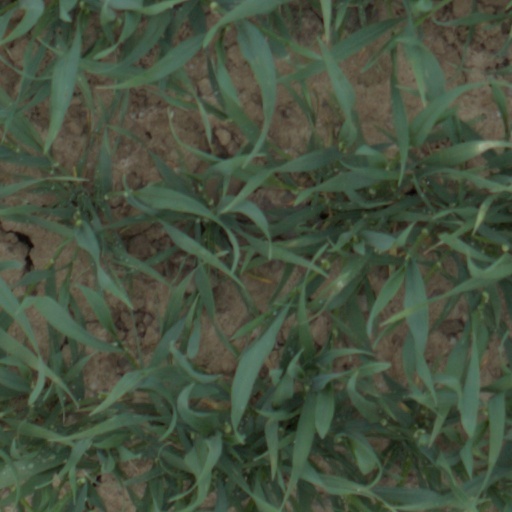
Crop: wheat